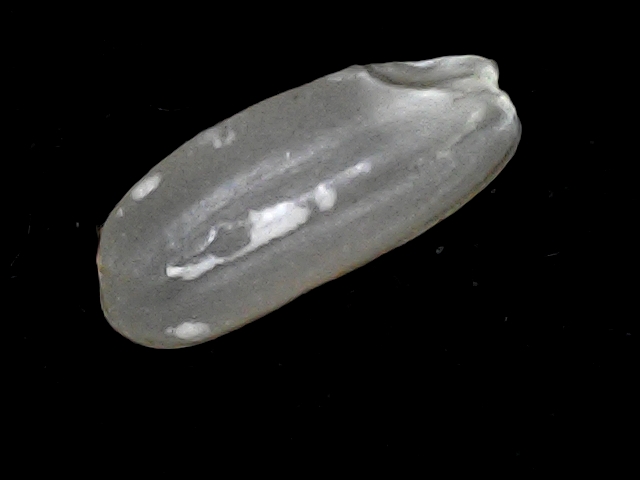
Rice variety: BD51